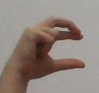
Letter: thal